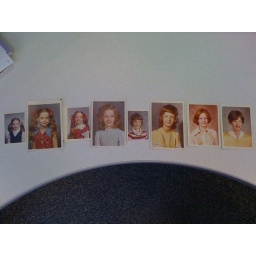
Found in a library book